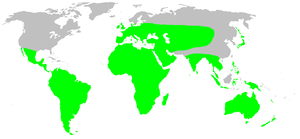
Les Zodariidae sont une famille d'araignées aranéomorphes.